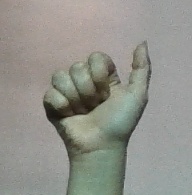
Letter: dhad